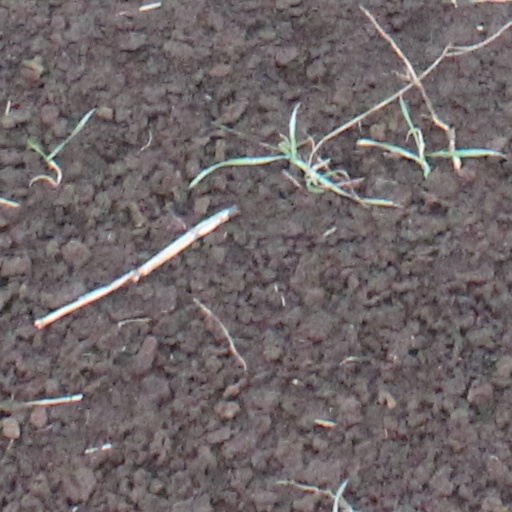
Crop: wheat